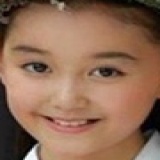
diễn viên Tưởng Y Y